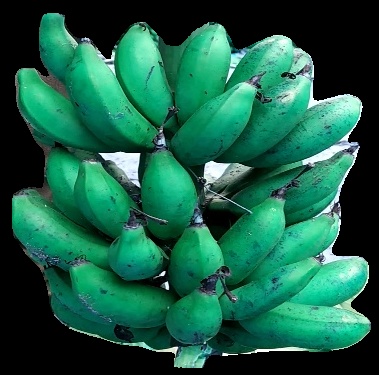
Variety: rasbale
Grade: grade3